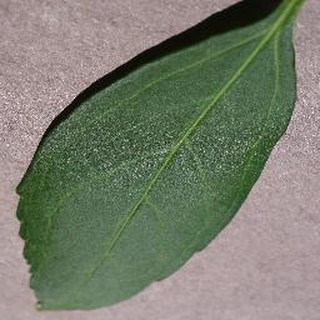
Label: healthy_cherry